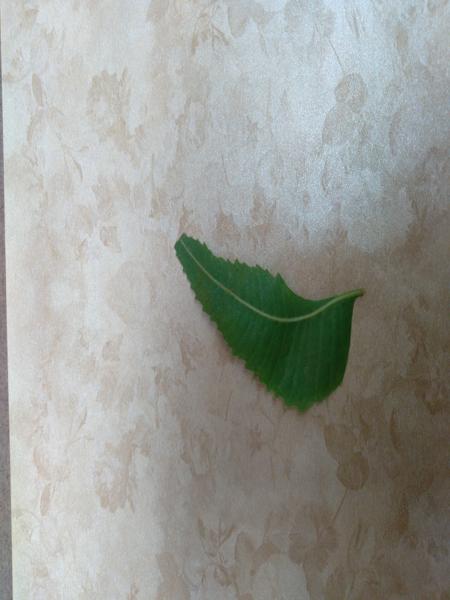
Plant: Neem